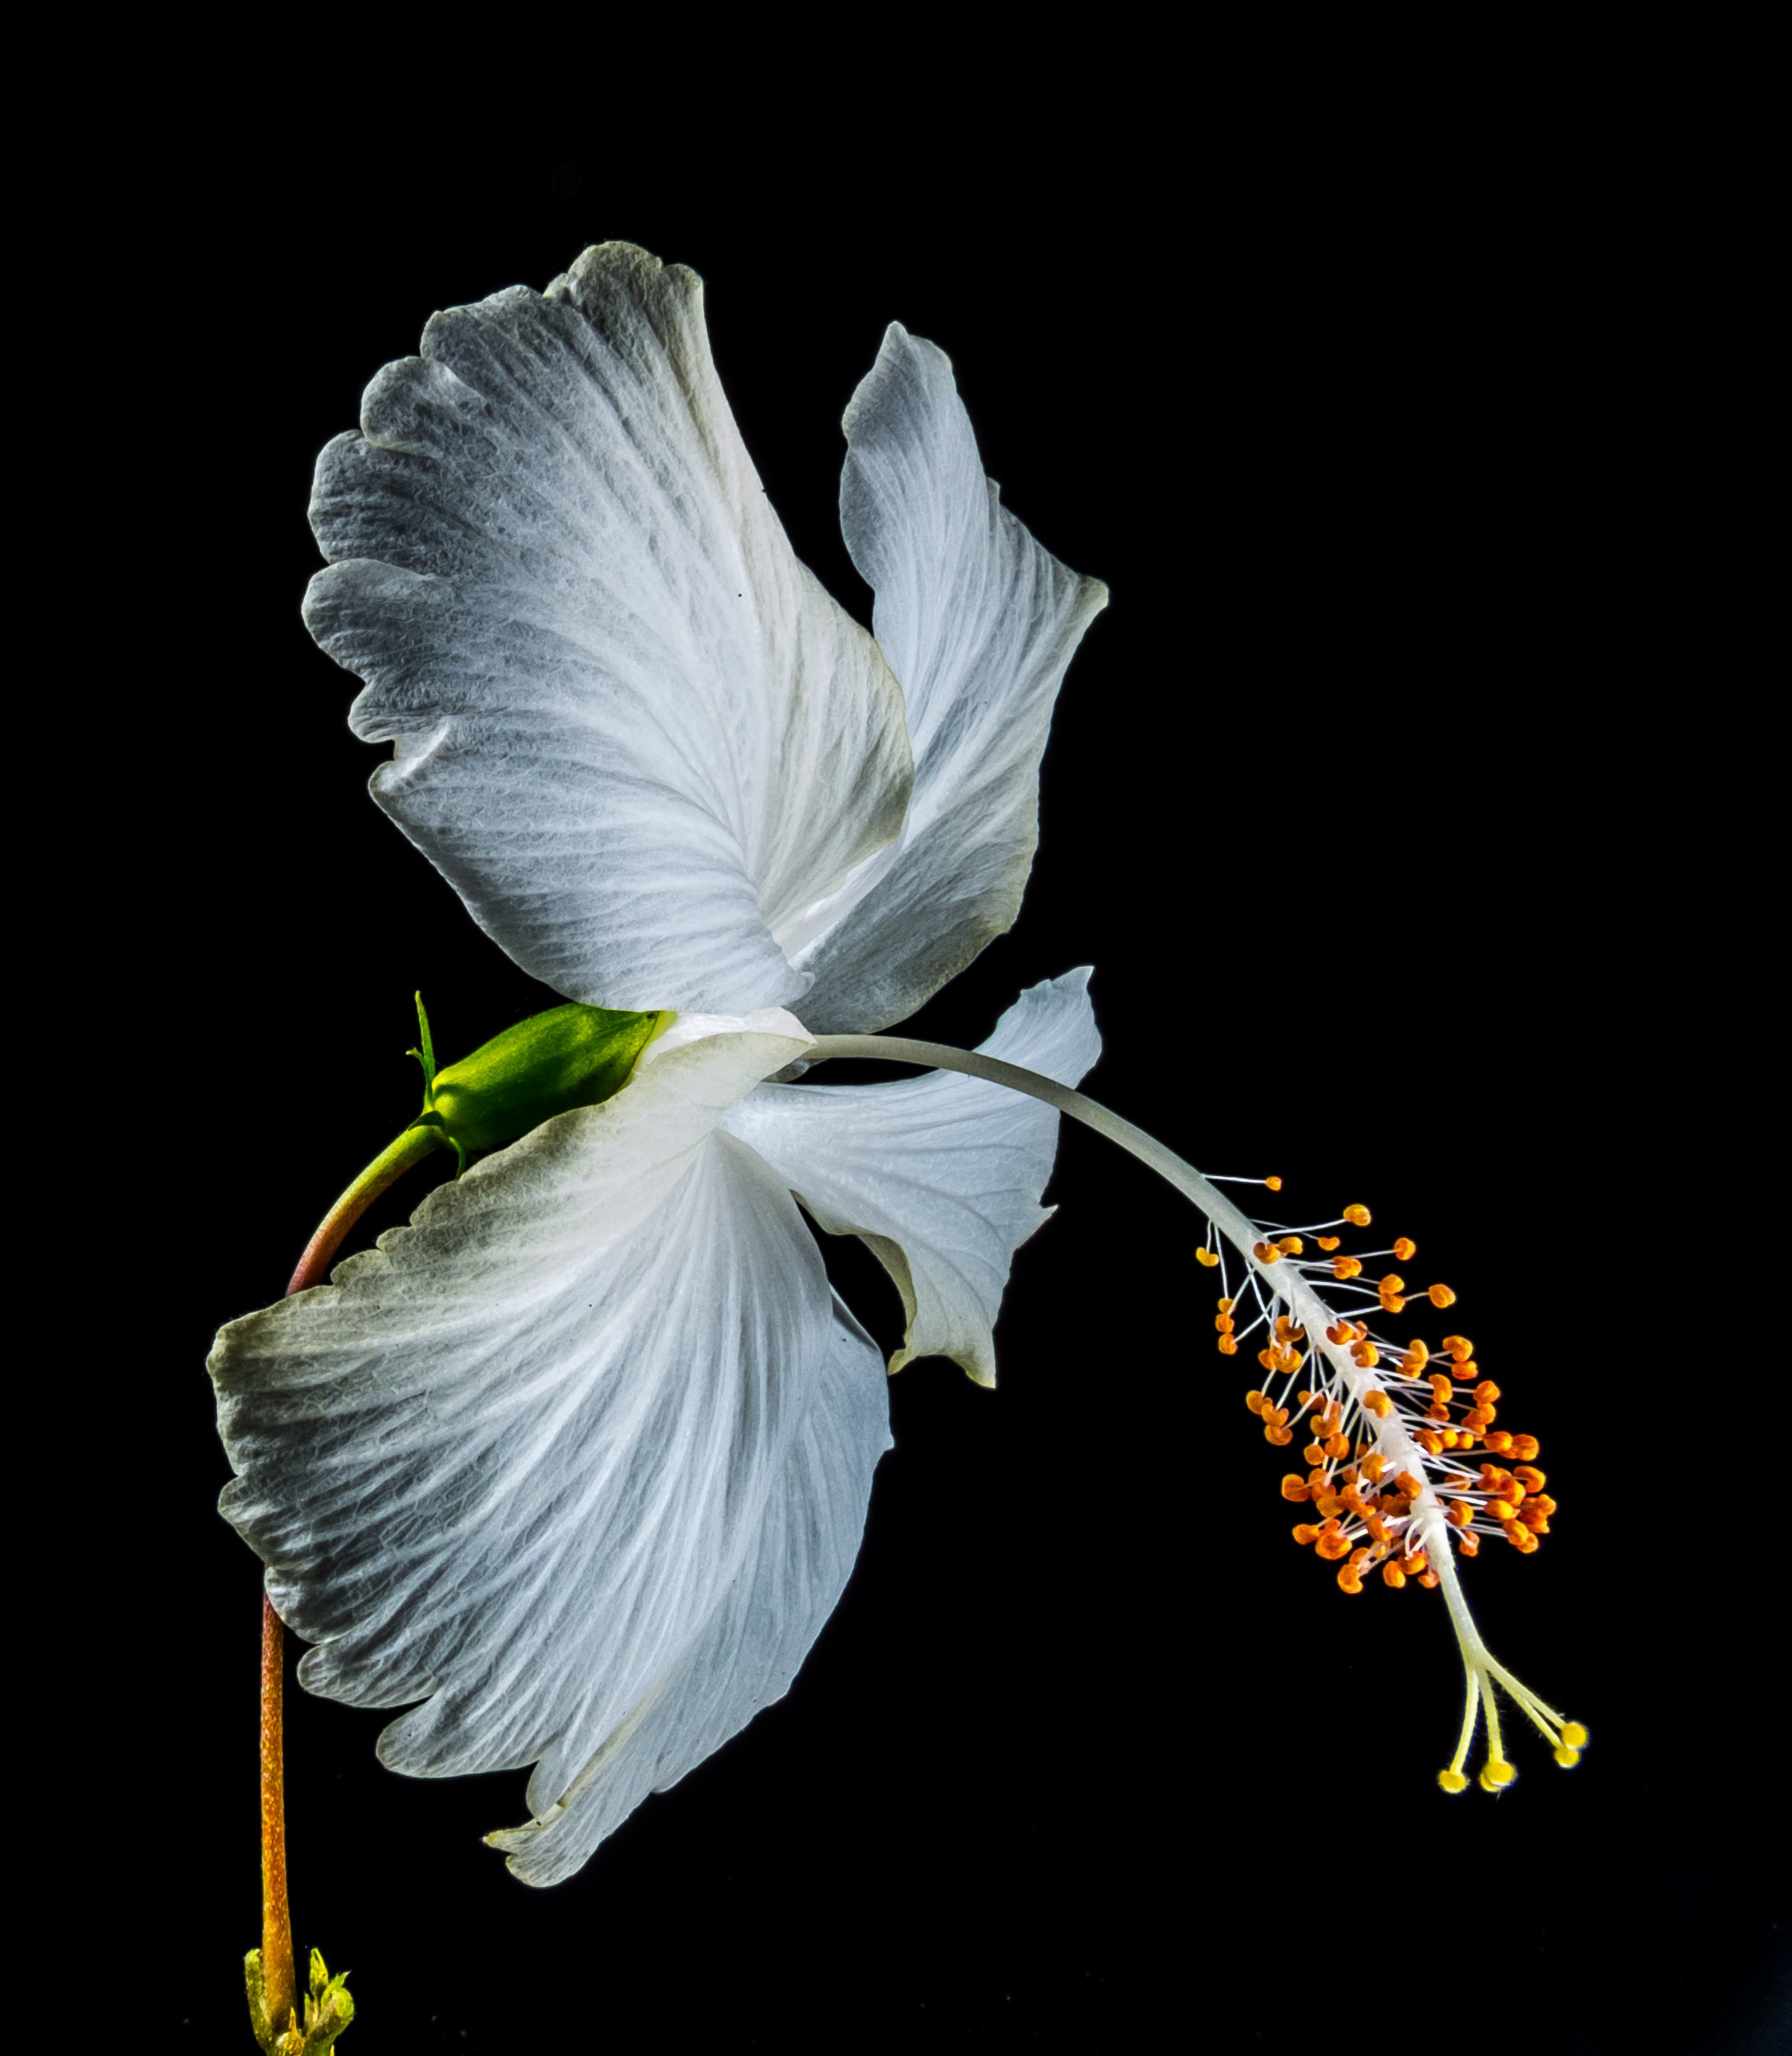
blossom, plant, white, leaf, flower, petal, bloom, flora, eye, marshmallow, hibiscus, malvaceae, macro photography, flowering plant, mallow, plant stem, land plant